If Not That One, Then This One

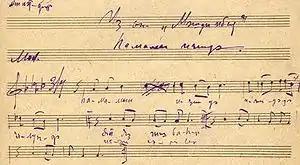
Composer's manuscript of the bathhouse assistant's song "Both inside the bath house and outside of it".

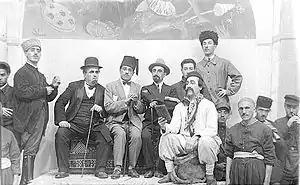
Mashadi Ibad's' wedding. Azerbaijan State Opera and Ballet Theatre, 1928.

The act begins with townsfolk singing "What a nonsense people talk". Enter Sarvar and Gulnaz. The "Seygah" mugham is performed on the tar. Sarvar reads Fuzûlî's gazals to Gulnaz , who informs him that her father Rustam bey is going to marry her to the old merchant Mashadi Ibad. Rustam bey has told her the "happy" news and she is forced to obey.